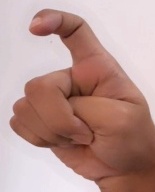
ASL sign: X